Harley Clarke Mansion

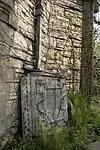
Decorative downspout and cistern

The exterior of the house's main entrance is topped by a large statue of a flower bouquet. At the front of the house, ornamental lead rain gutter downspouts empty into ornamental semicircular metal cisterns. The home's main entrance hall is an elegant ovular wood-paneled space featuring a curving staircase, a fireplace. The entry hall has a view of Lake Michigan, visible through the tall windows of the home's east-facing bay-windowed sun porch, which is placed on a direct east–west axis from the entry.